Palisades Bridge

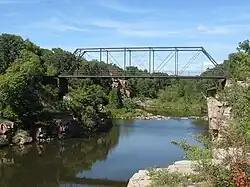
Palisades Bridge viewed from the south

The Palisades Bridge, near Garretson, South Dakota, United States, was built in 1908. Also known as the Palisades State Park Bridge, it is located in Palisades State Park. It is a pin-connected Pratt truss bridge. It was listed on the National Register of Historic Places in 1999.